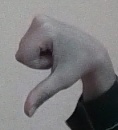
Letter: waw